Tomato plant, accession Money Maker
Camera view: vertical (180 deg); turntable rotation: 240 degrees
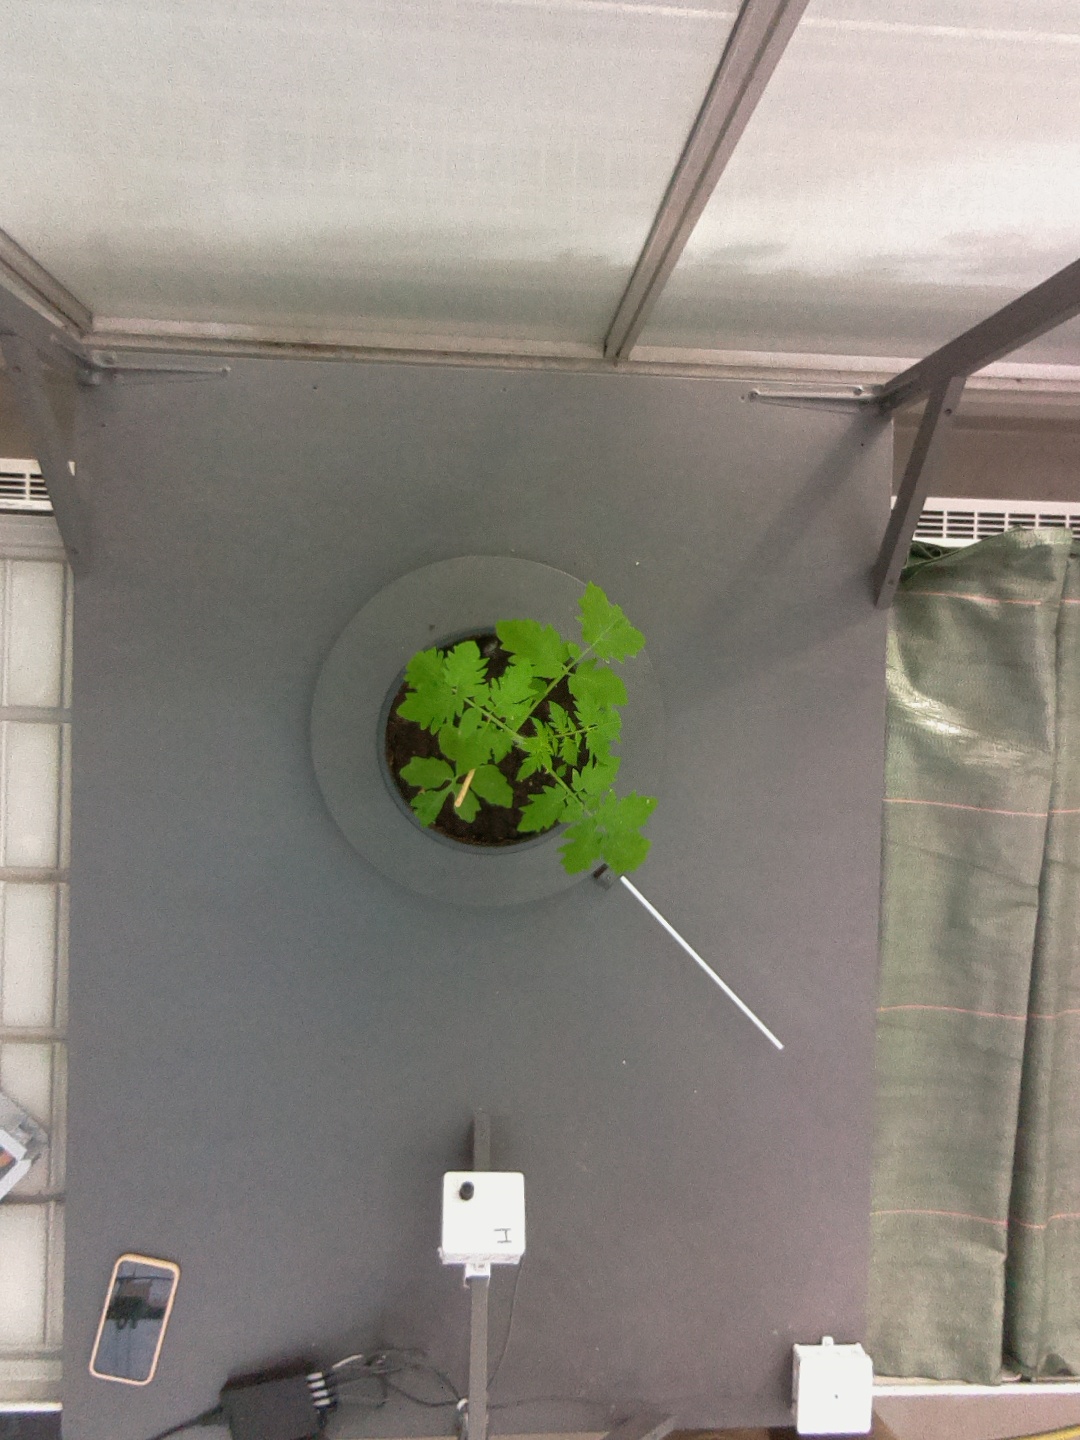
BBCH growth stage 13: 6 of true leaves visible